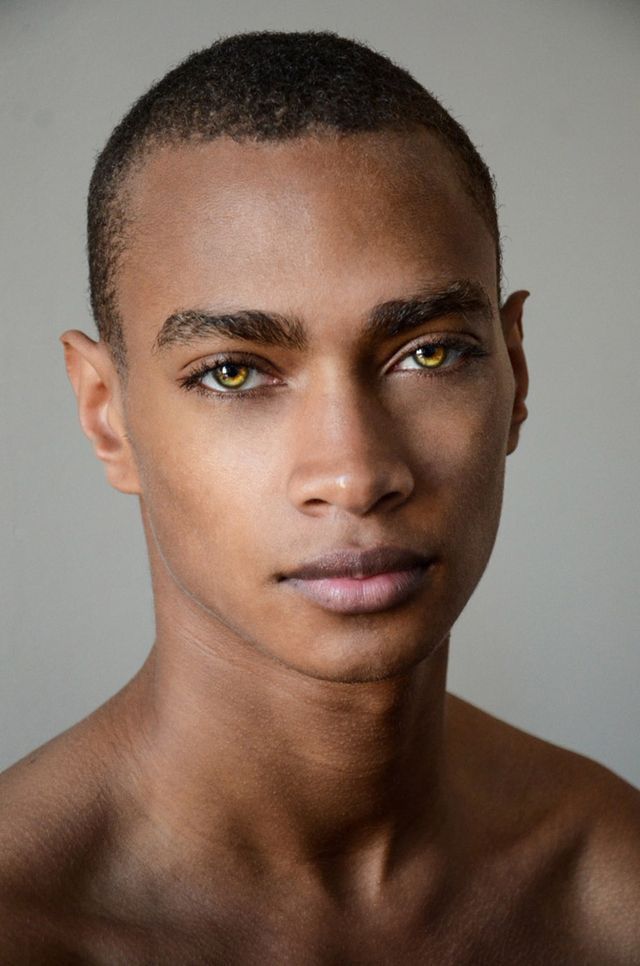
Label: Colored